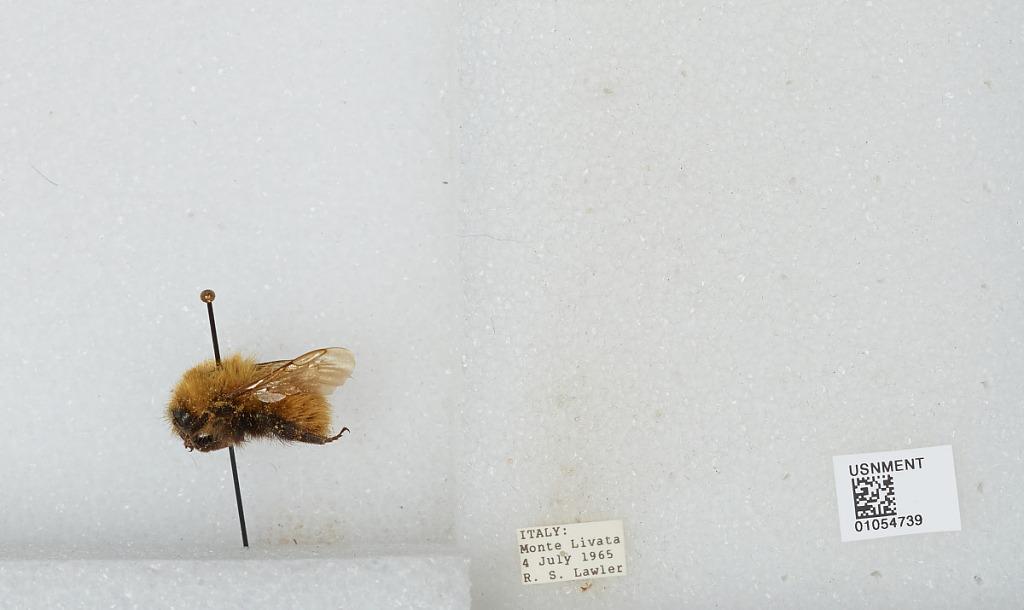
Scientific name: Bombus sp.
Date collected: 1965-7-4
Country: Italy
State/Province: Latium
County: Rome
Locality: Monte Livata